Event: Nepal Earthquake
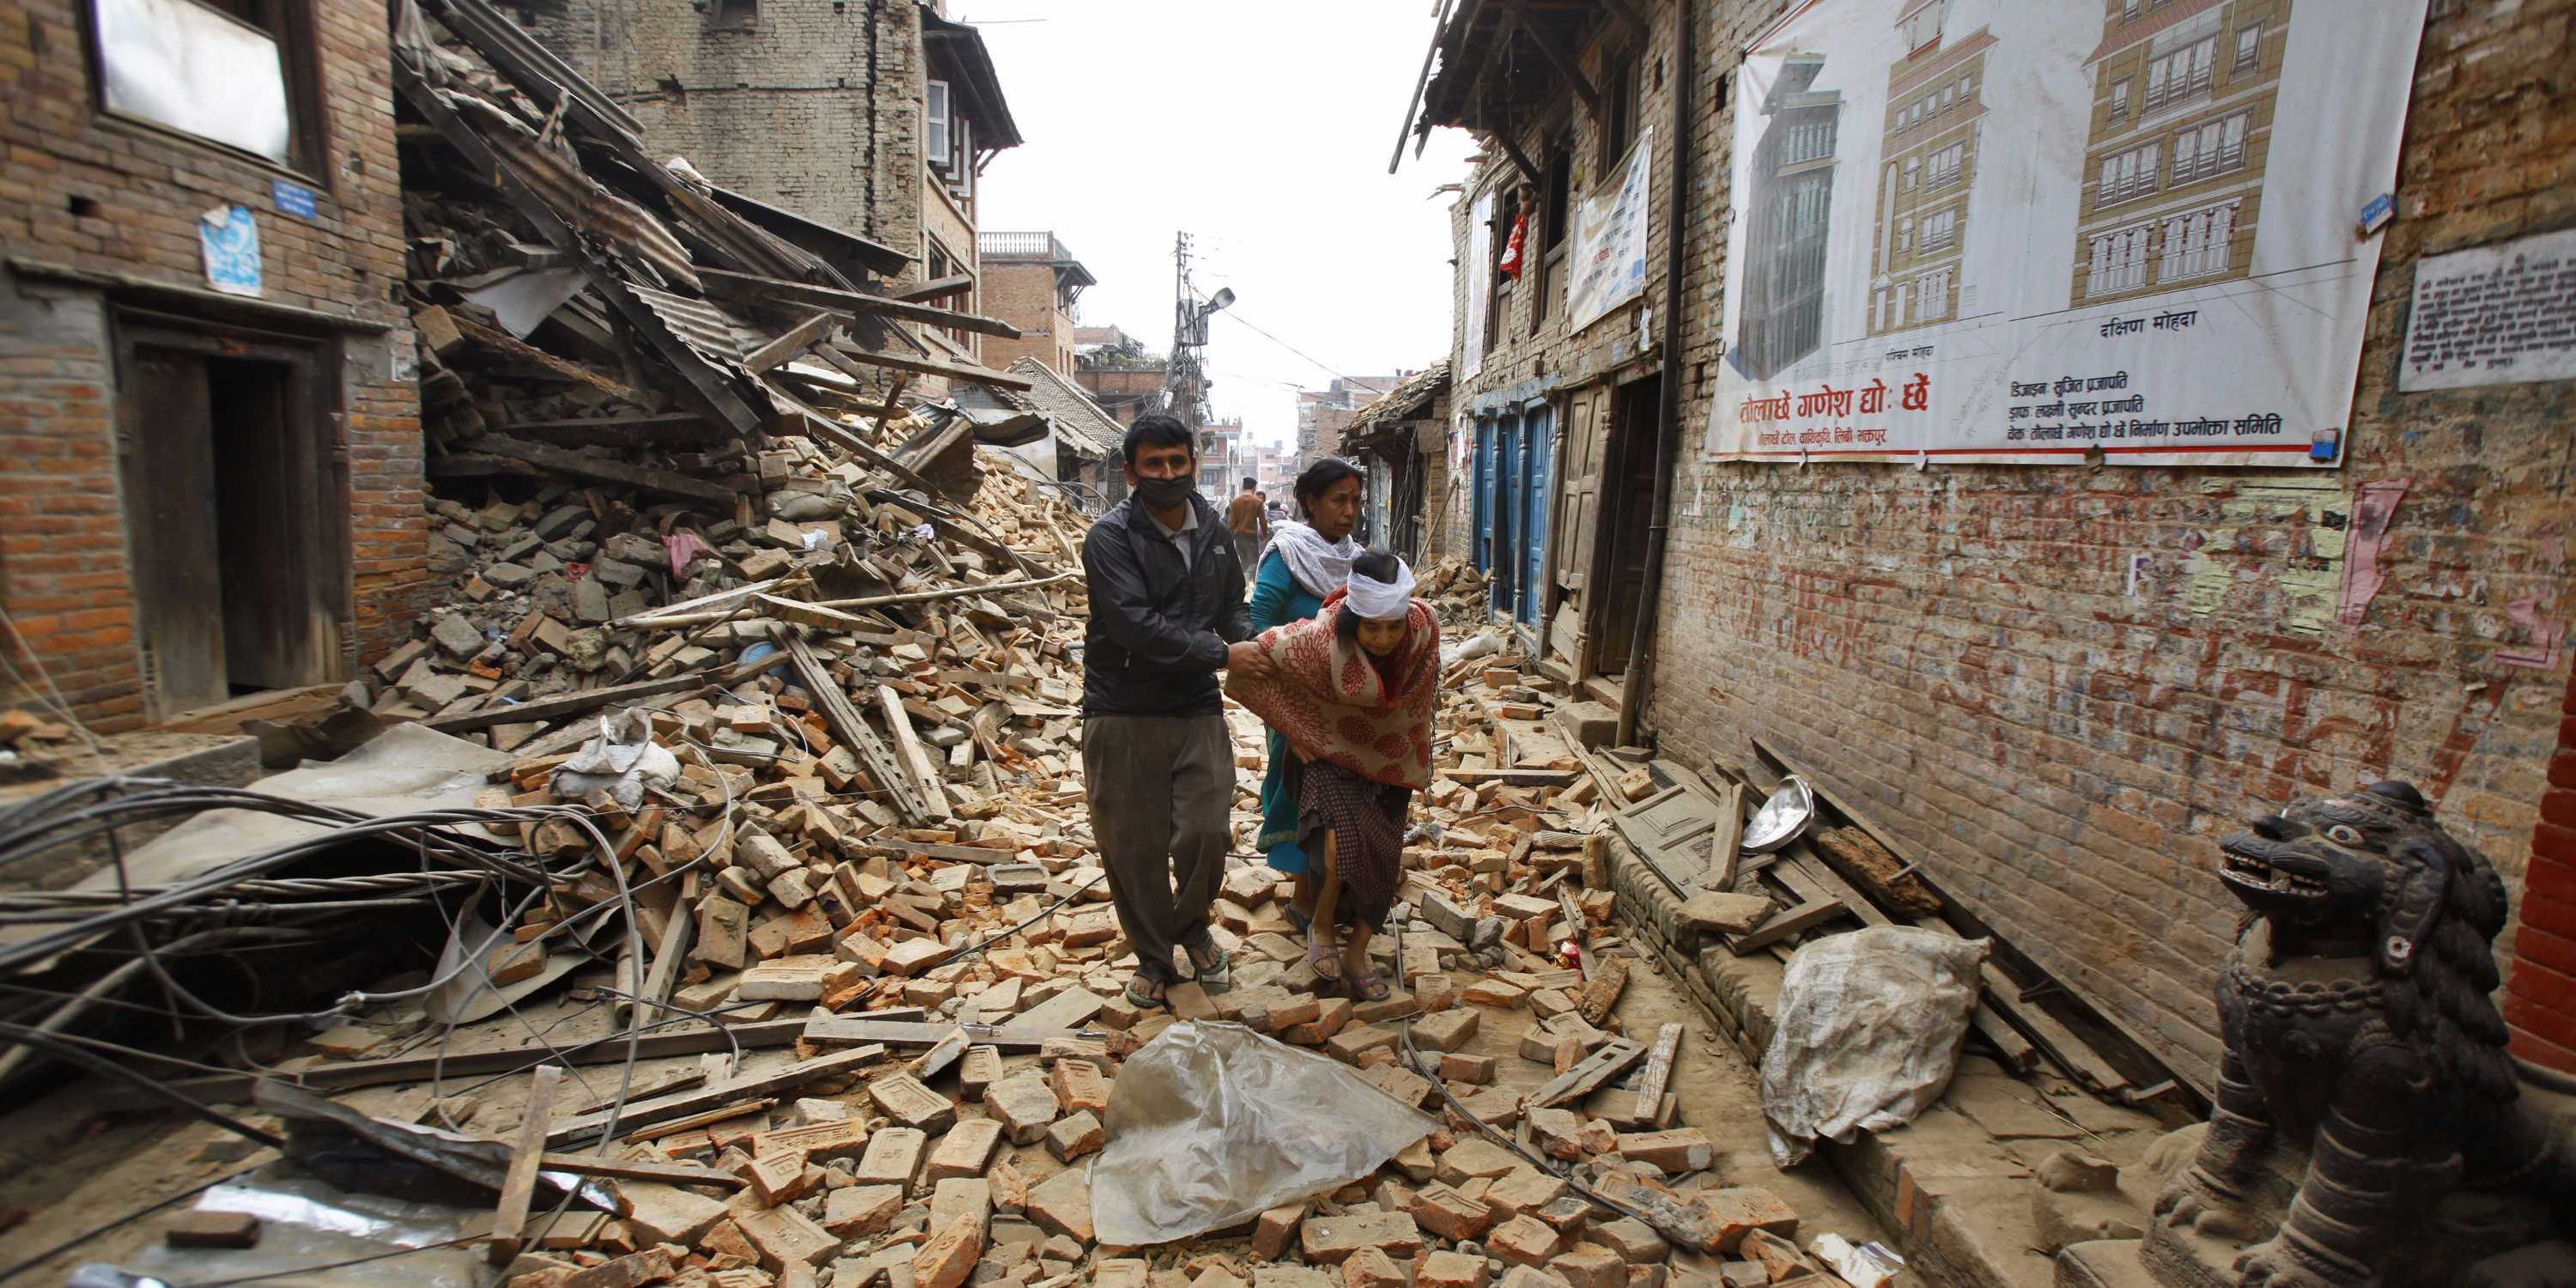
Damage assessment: damage